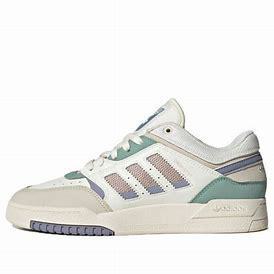
Brand: adidas
Model: Drop Step Skate